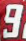
Number: 9